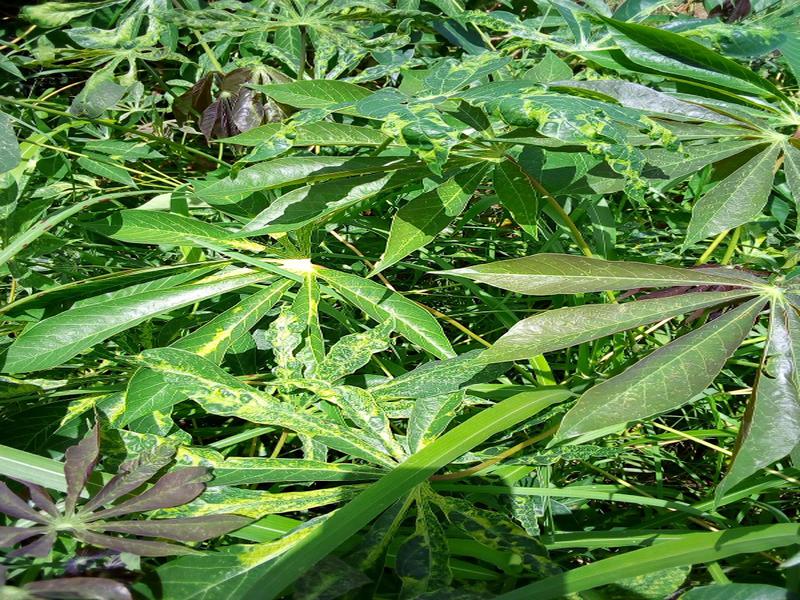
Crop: cassava
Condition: mosaic_disease